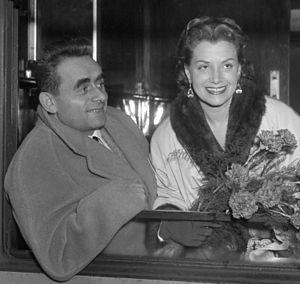
Henri-Georges Clouzot, né le 20 novembre 1907 à Niort et mort le 12 janvier 1977 dans le 17ᵉ arrondissement de Paris, est un scénariste, dialoguiste, réalisateur et producteur de cinéma français.
Véra Clouzot, née Vera Gibson Amado le 30 décembre 1913 à Rio de Janeiro au Brésil et morte le 15 décembre 1960 à Paris, est une actrice française d'origine brésilienne.
Cette page dresse une liste de personnalités nées au cours de l'année 1907.
Les Diaboliques est un film français réalisé par Henri-Georges Clouzot, sorti en 1955, inspiré du roman Celle qui n'était plus de Pierre Boileau et Thomas Narcejac.